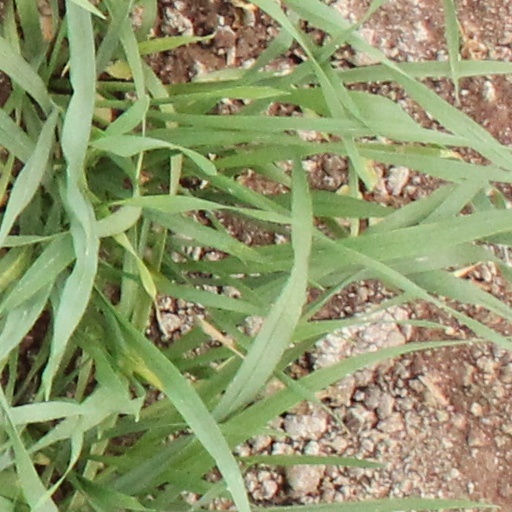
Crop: wheat